Describe the emotion expressed in this image:  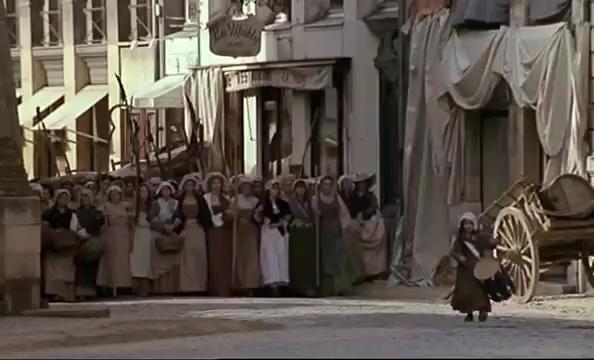
This person displays Pain, valence and arousal with low intensity.